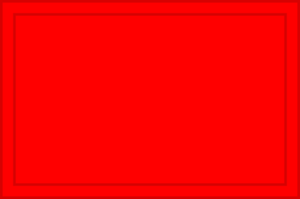
Insigne distinctif de la 1re Division du Canada
Le 15ᵉ groupe d'armées est un groupe d'armées de la Seconde Guerre mondiale composé de la 5ᵉ armée américaine et de la 8ᵉ armée britannique.
La 1ʳᵉ Division du Canada est une formation du Commandement des opérations interarmées du Canada des Forces armées canadiennes. Elle fut mobilisée pour la première fois en tant que la 1ʳᵉ Division d'infanterie canadienne en 1939 pour servir lors de la Seconde Guerre mondiale. Elle fut dissoute à la fin de la guerre, puis, réactivé et à nouveau dissoute à deux reprises durant la guerre froide. Elle est reformée en 2010 sous son nom actuel sous le Commandement de la Force terrestre. En 2015, elle est transférée de l'Armée canadienne au Commandement des opérations interarmées du Canada. Elle reprend aussi l'histoire de la 1ʳᵉ Division canadienne qui a servi lors de la Première Guerre mondiale.